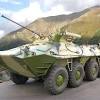
Label: BTR